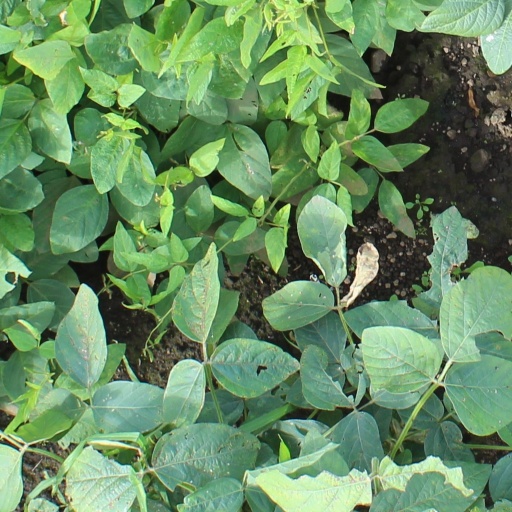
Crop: soybean